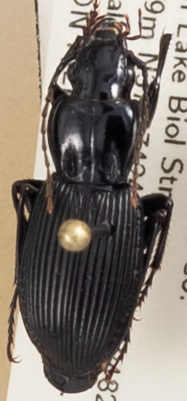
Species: Pterostichus lachrymosus
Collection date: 2019-06-18
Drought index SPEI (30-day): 0.36
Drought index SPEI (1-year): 2.09
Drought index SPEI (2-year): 2.09